Timeline of the Russian invasion of Ukraine (8 April – 28 August 2022)

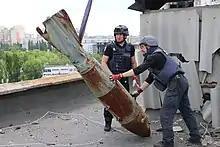
Removal of an unexploded air-dropped Russian FAB-500 bomb, which pierced the roof of a 9-storey residential building in Kharkiv

Serhiy Haidai stated that the last of the three bridges connecting Sievierodonetsk to the rest of Ukraine had been destroyed. He said that the residents left in the city were facing "extremely difficult conditions". He further added that Russian forces controlled 80% of the city.